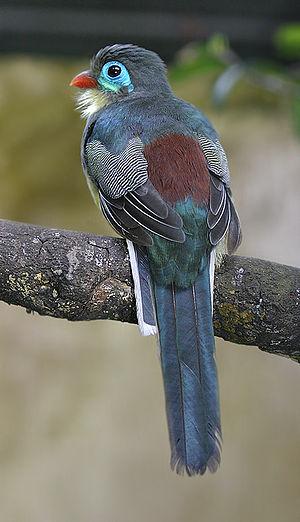
Le Trogon de Sumatra est une espèce d'oiseaux de la famille des Trogonidae.
Apalharpactes est un genre d'oiseaux de la famille des Trogonidae. Ces espèces étaient auparavant placées dans le genre Harpactes. Ses deux espèces sont présentes dans le Sud-Est asiatique, sur l'île de Sumatra et sur l'île de Java.